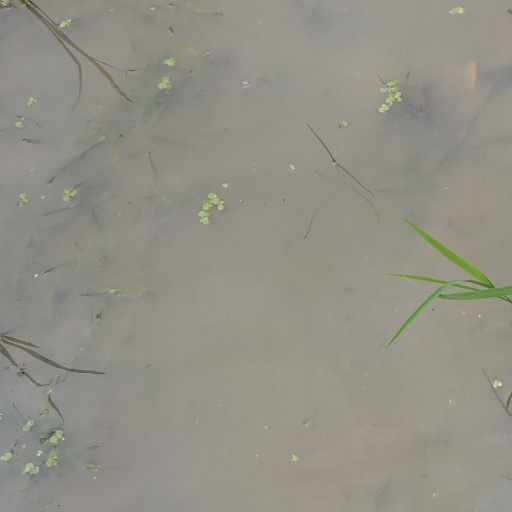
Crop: rice